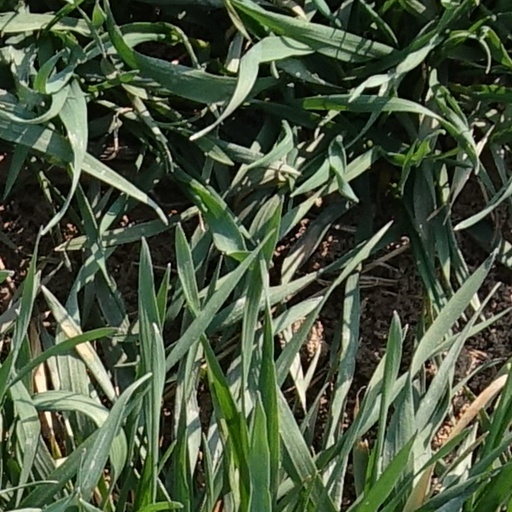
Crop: wheat